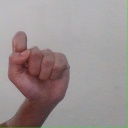
अक्षर: घ